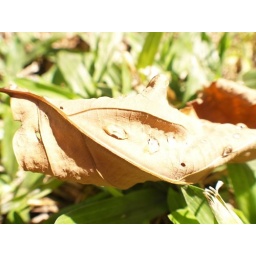
water drop over grass